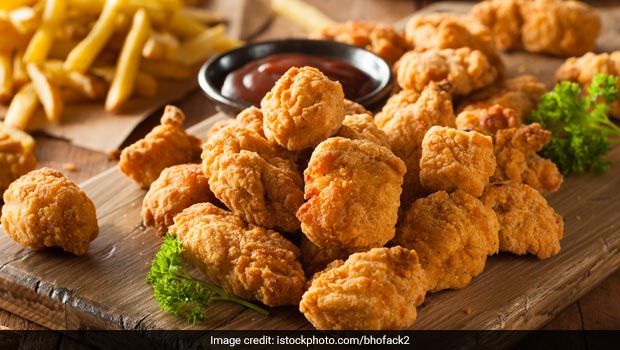
Dish: pakode